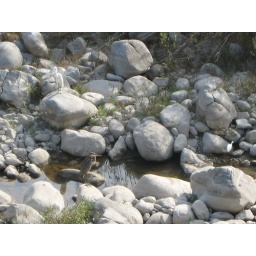
This great blue heron has a plastic cup around its neck. Also: Two egrets (snowy on right, great on left)